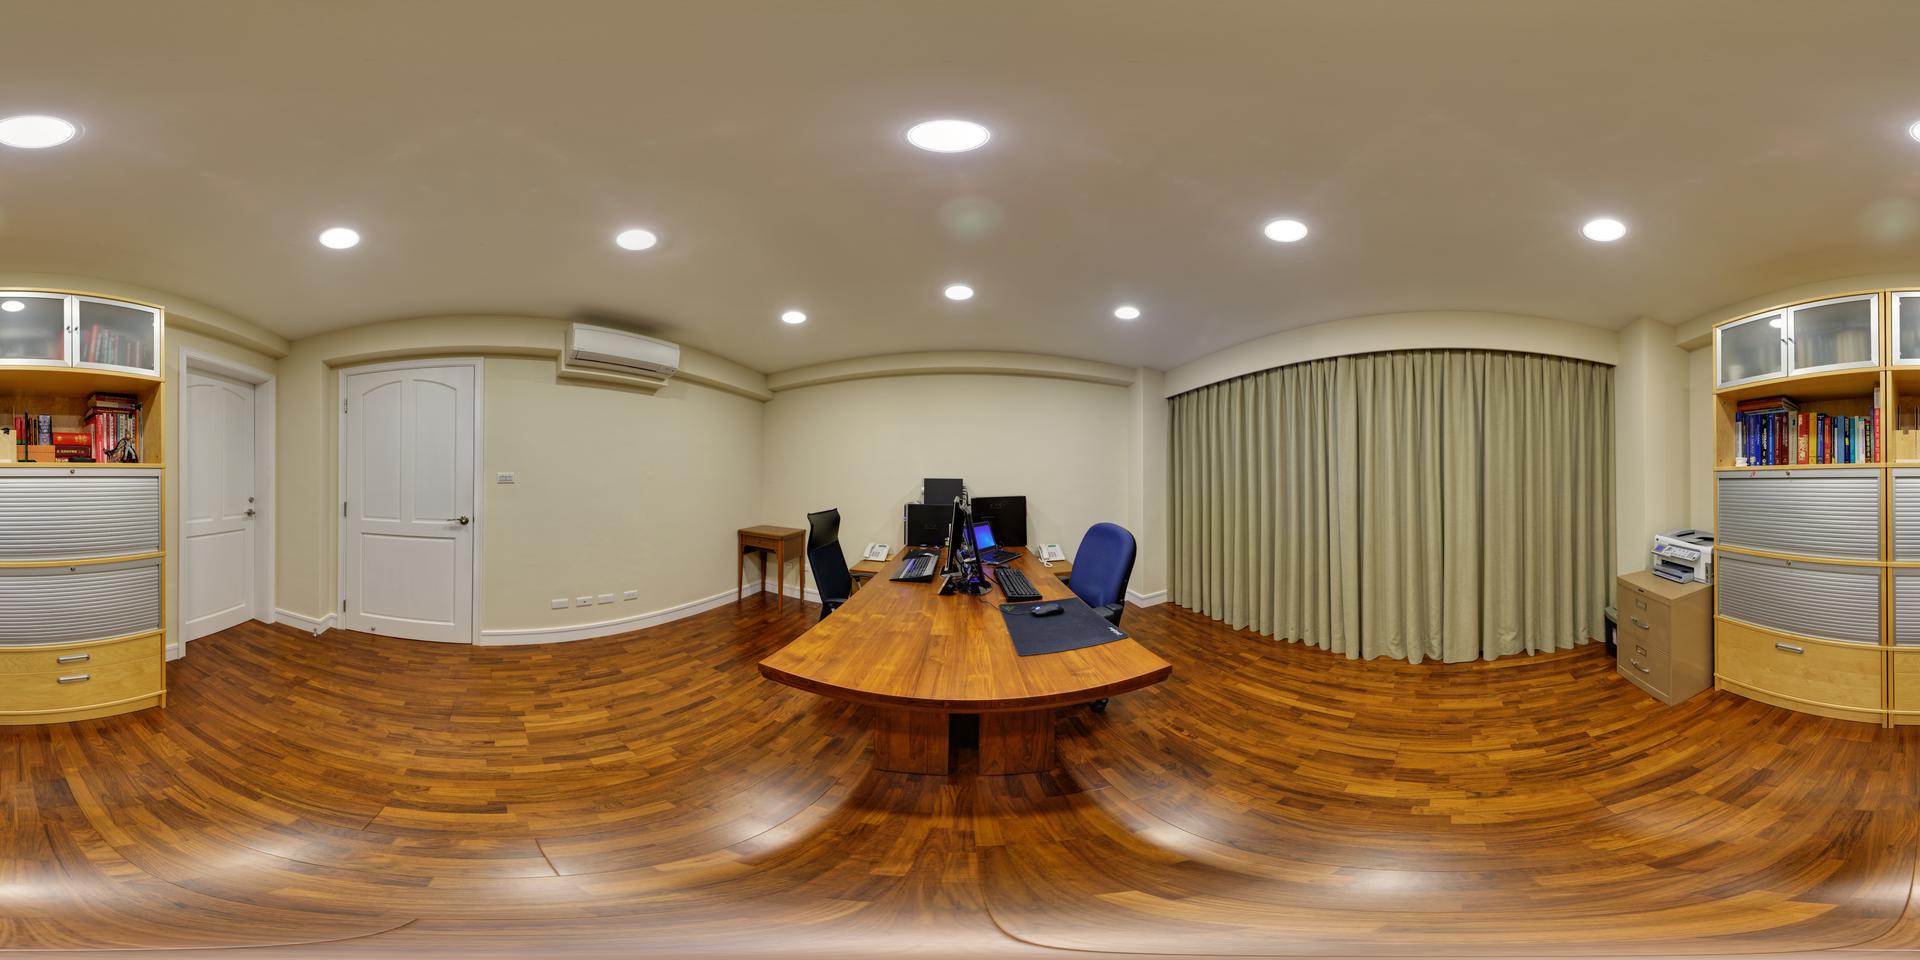
Referred object: the white wall-mounted air conditioner by the door

Referred object: straight ahead, the large wooden desk

Referred object: the blue office chair opposite the black office chair